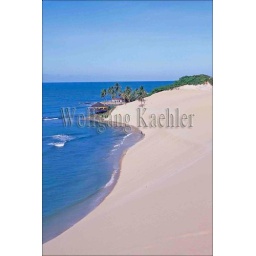
Brazil, near natal, sand dunes, view of atlantic ocean, beach